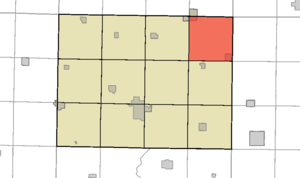
Vernon Township est un township, du comté de Humboldt en Iowa, aux États-Unis. Le comté est fondé en 1865.